2015 New England Patriots season

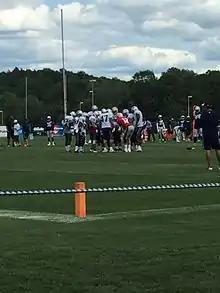
Tom Brady gets in the huddle at the 2015 Patriots Training Camp

The 2015 season was the New England Patriots' 46th in the National Football League (NFL), their 56th overall and their 16th under head coach Bill Belichick. The Patriots entered the season as the defending Super Bowl champions.